Rescue Dawn

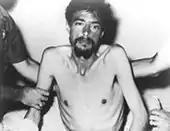
Dieter Dengler after his escape and rescue in 1966

"Rescue Dawn" is based on the true story of Dieter Dengler, a charismatic pilot who was shot down in Laos while on a covert attack mission for the United States Navy during the Vietnam War. A few months after being captured in 1966, Dengler and other POWs who were being held captive targeted July 4 for their mass escape. The prisoners had overheard the guards in mid-June planning to kill all of them and return to their villages because a drought had caused a severe shortage of food and water. The POWs decided they could not wait any longer to make their escape.